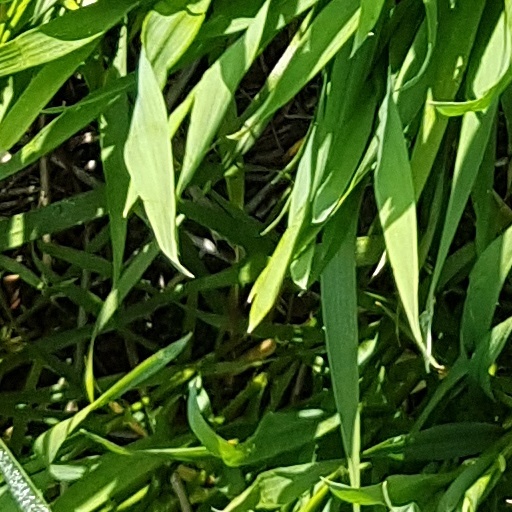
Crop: wheat